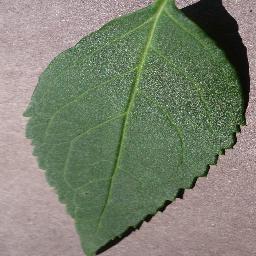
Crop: cherry
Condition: (including_sour)_healthy